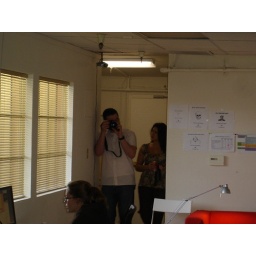
Rob and Marla.. Sheila Cook in the foreground. Ikea chair, lamp and red couch :)